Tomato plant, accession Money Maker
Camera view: tilt-top (135 deg); turntable rotation: 120 degrees
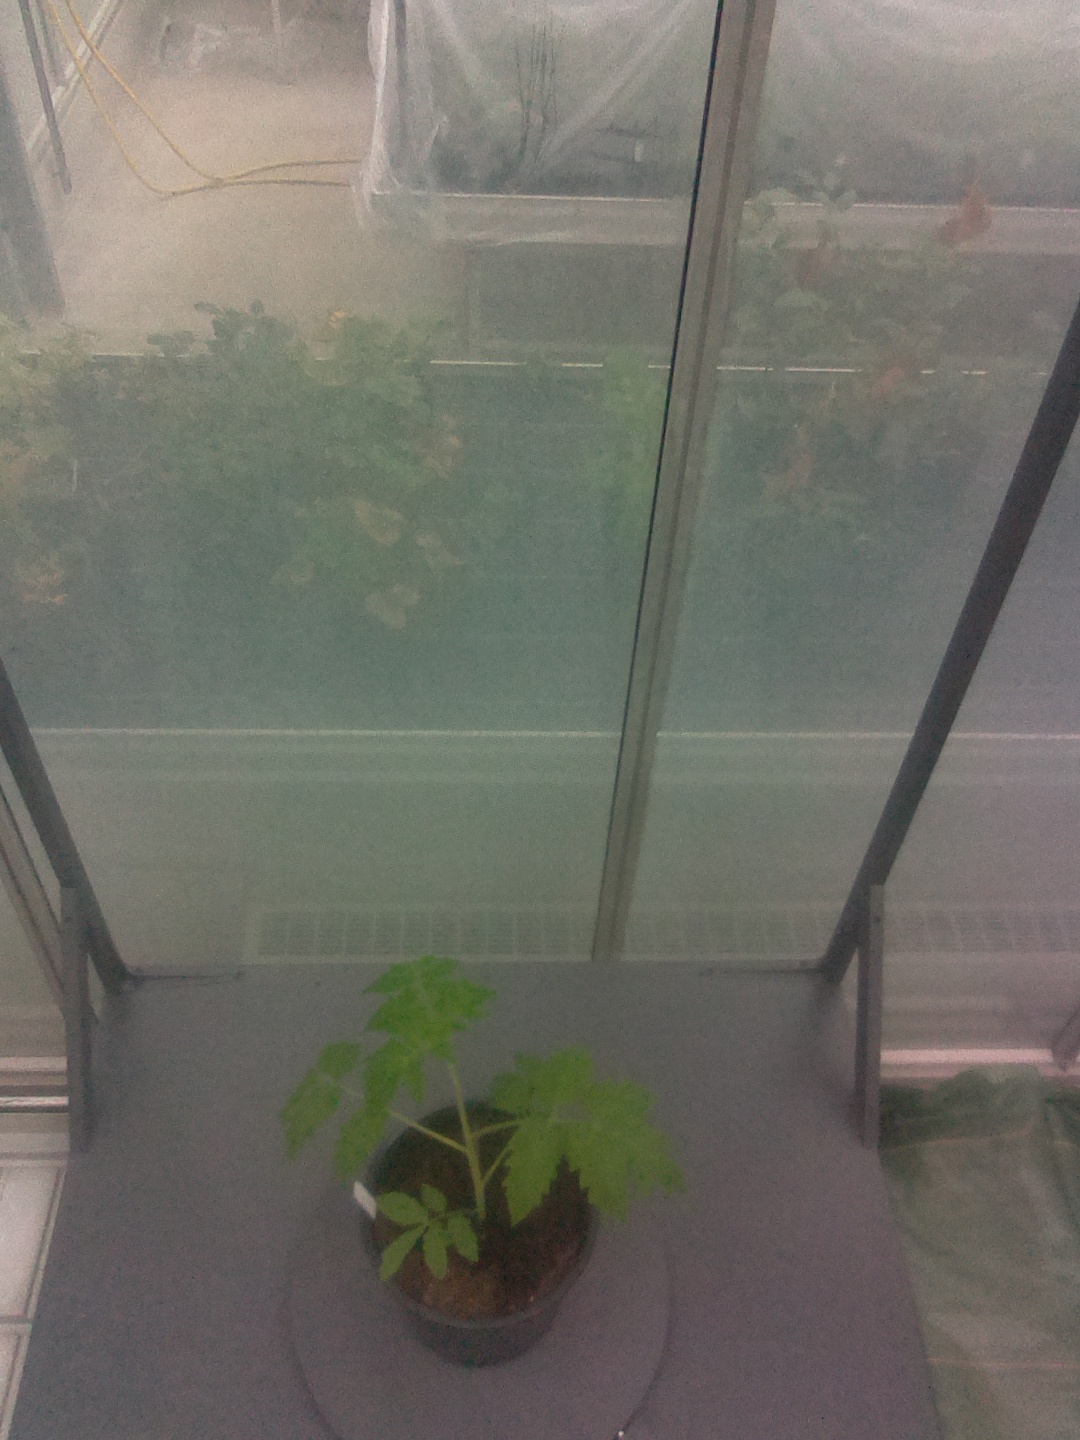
BBCH growth stage 13: 6 of true leaves visible